Leah Keiser

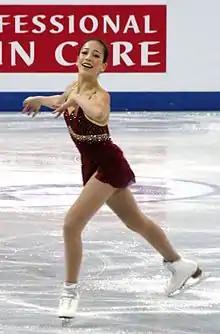
Keiser in December 2013

Leah Keiser (born September 13, 1997) is an American former figure skater. She is the 2012 JGP Turkey gold medalist.